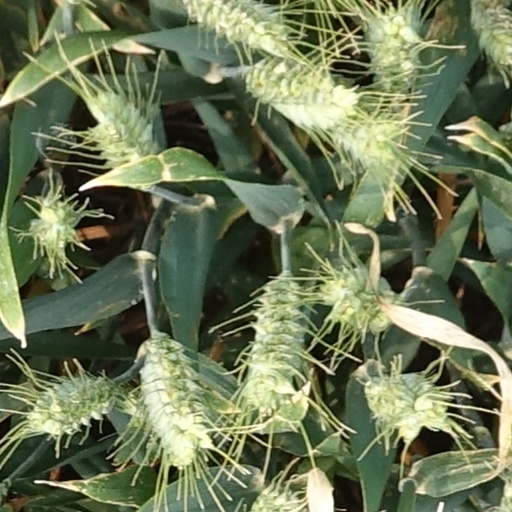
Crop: wheat